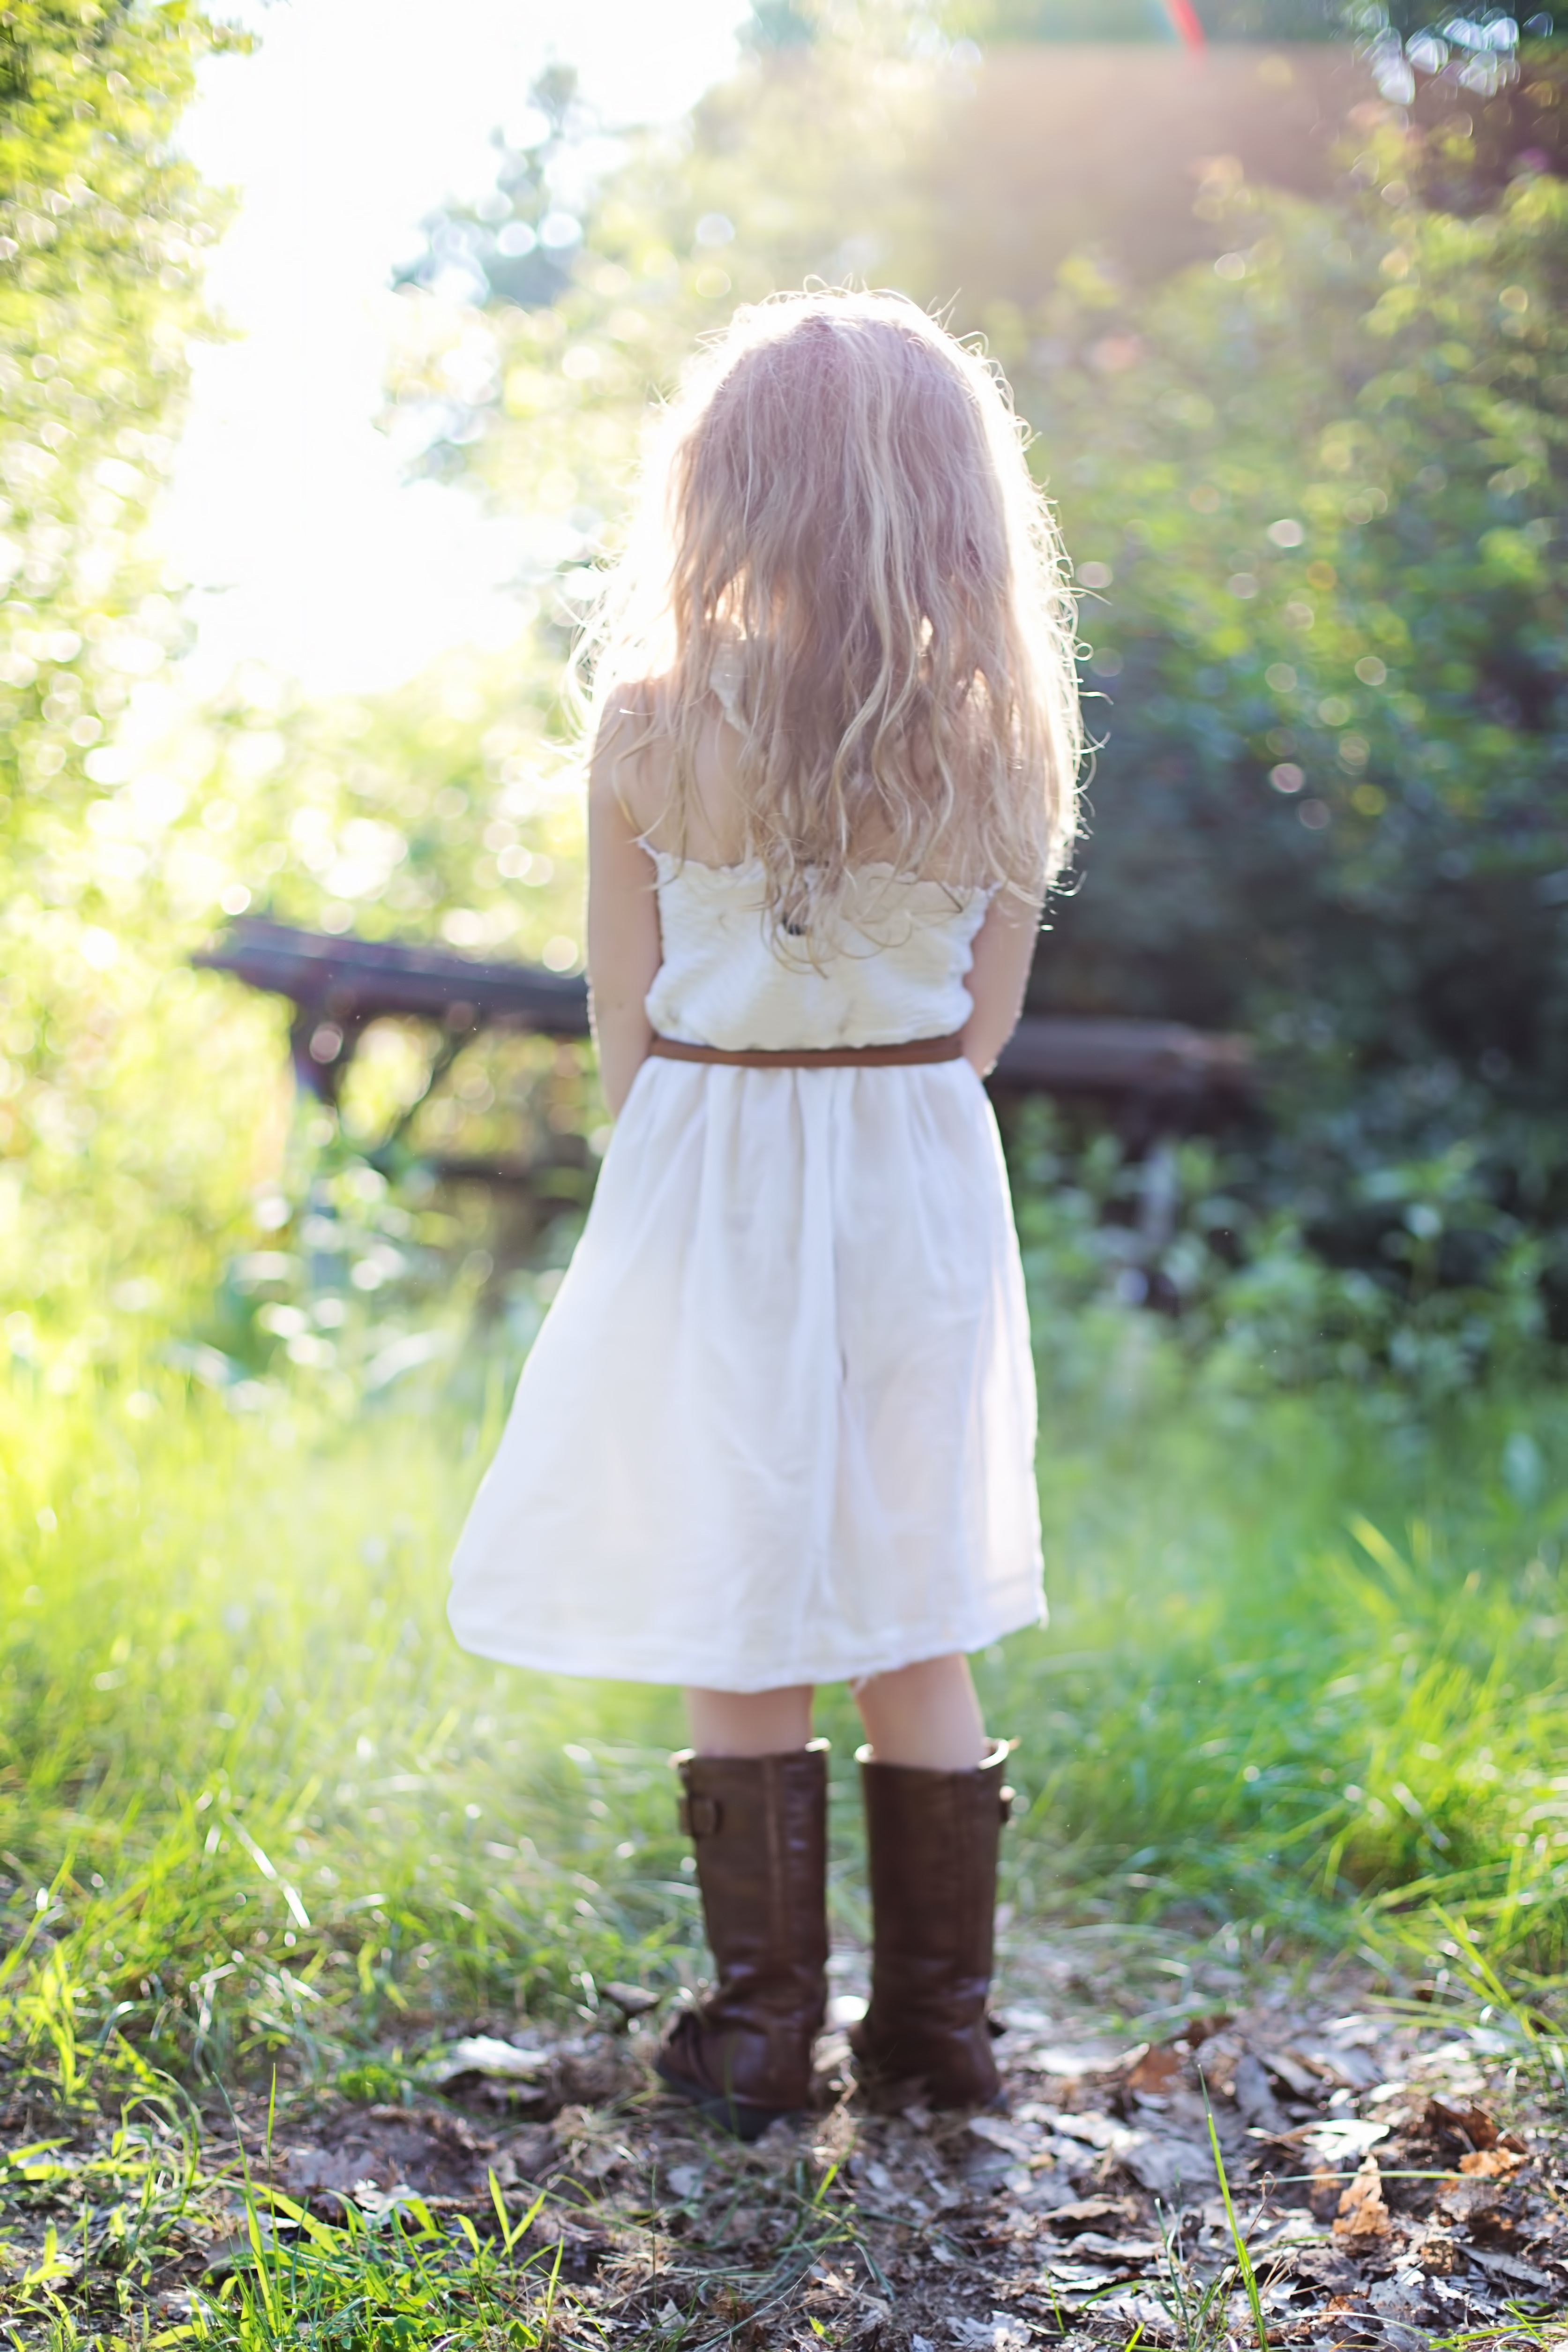
nature, outdoor, girl, white, photography, sunlight, flower, kid, cute, summer, female, young, spring, green, autumn, child, clothing, childhood, dress, happiness, toddler, photograph, beauty, joy, little girl, photo shoot, portrait photography